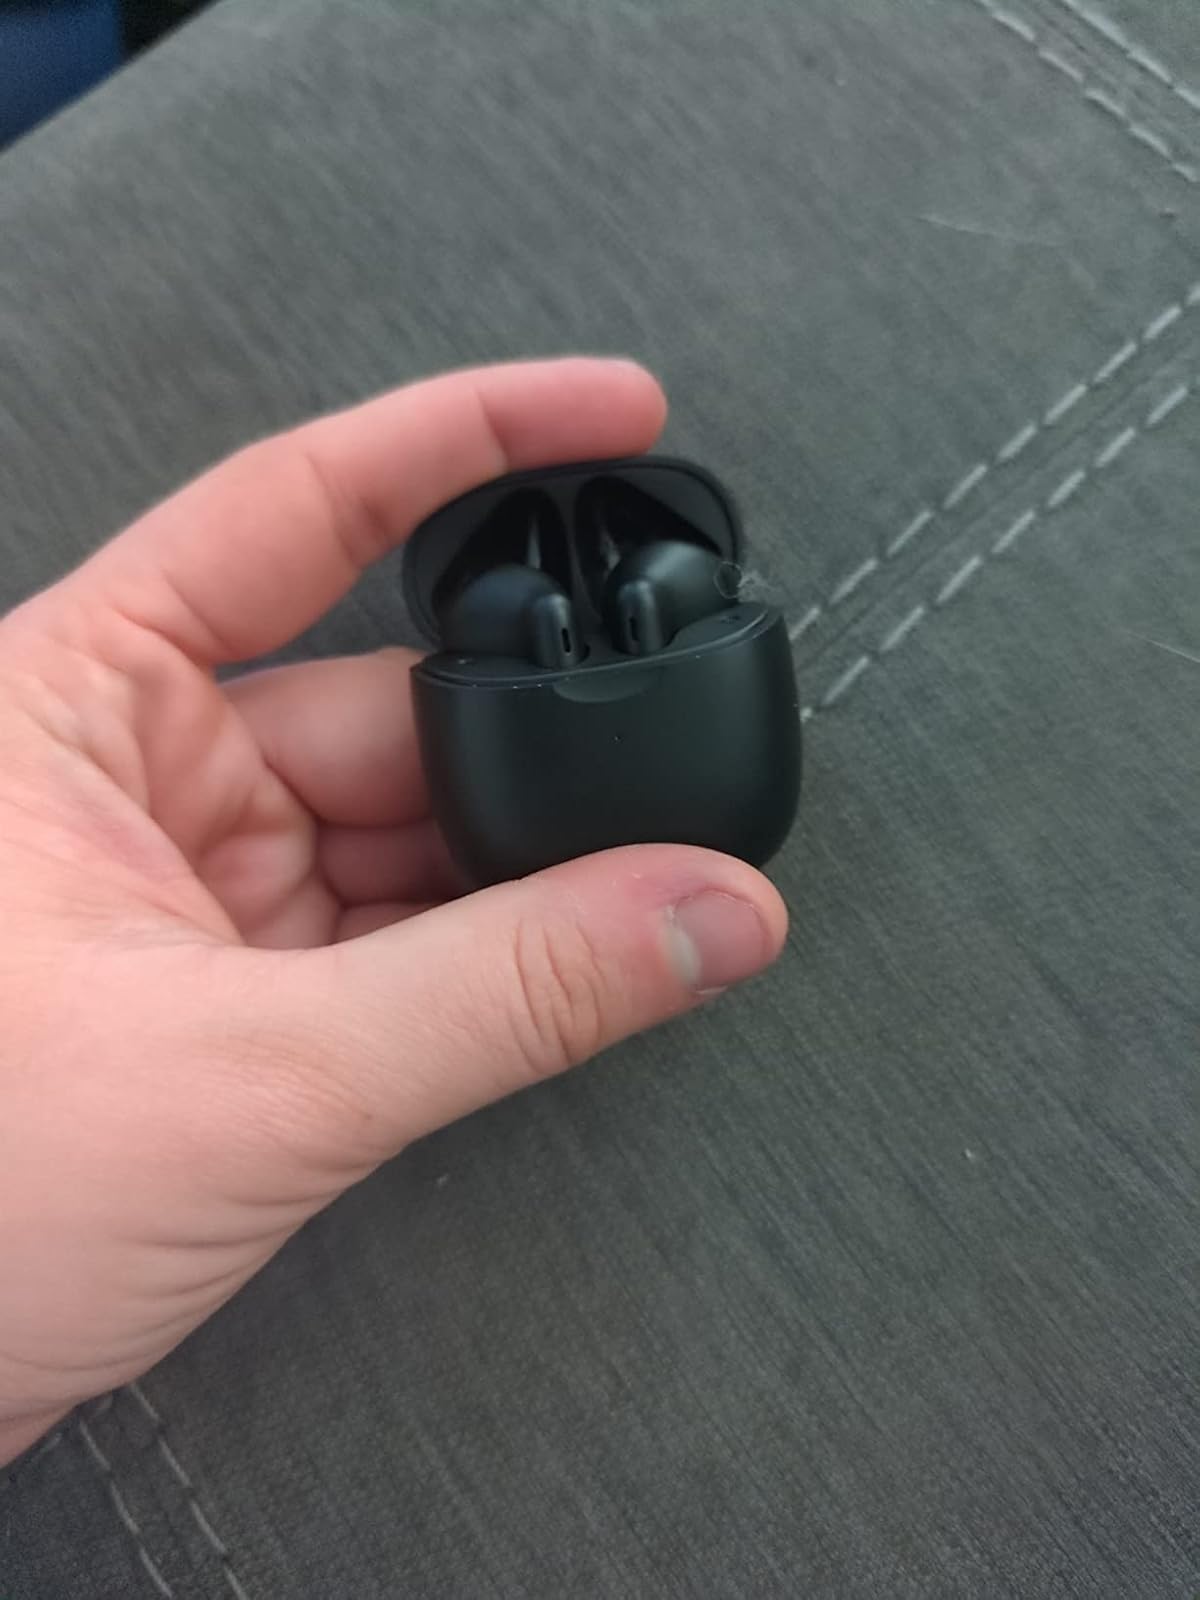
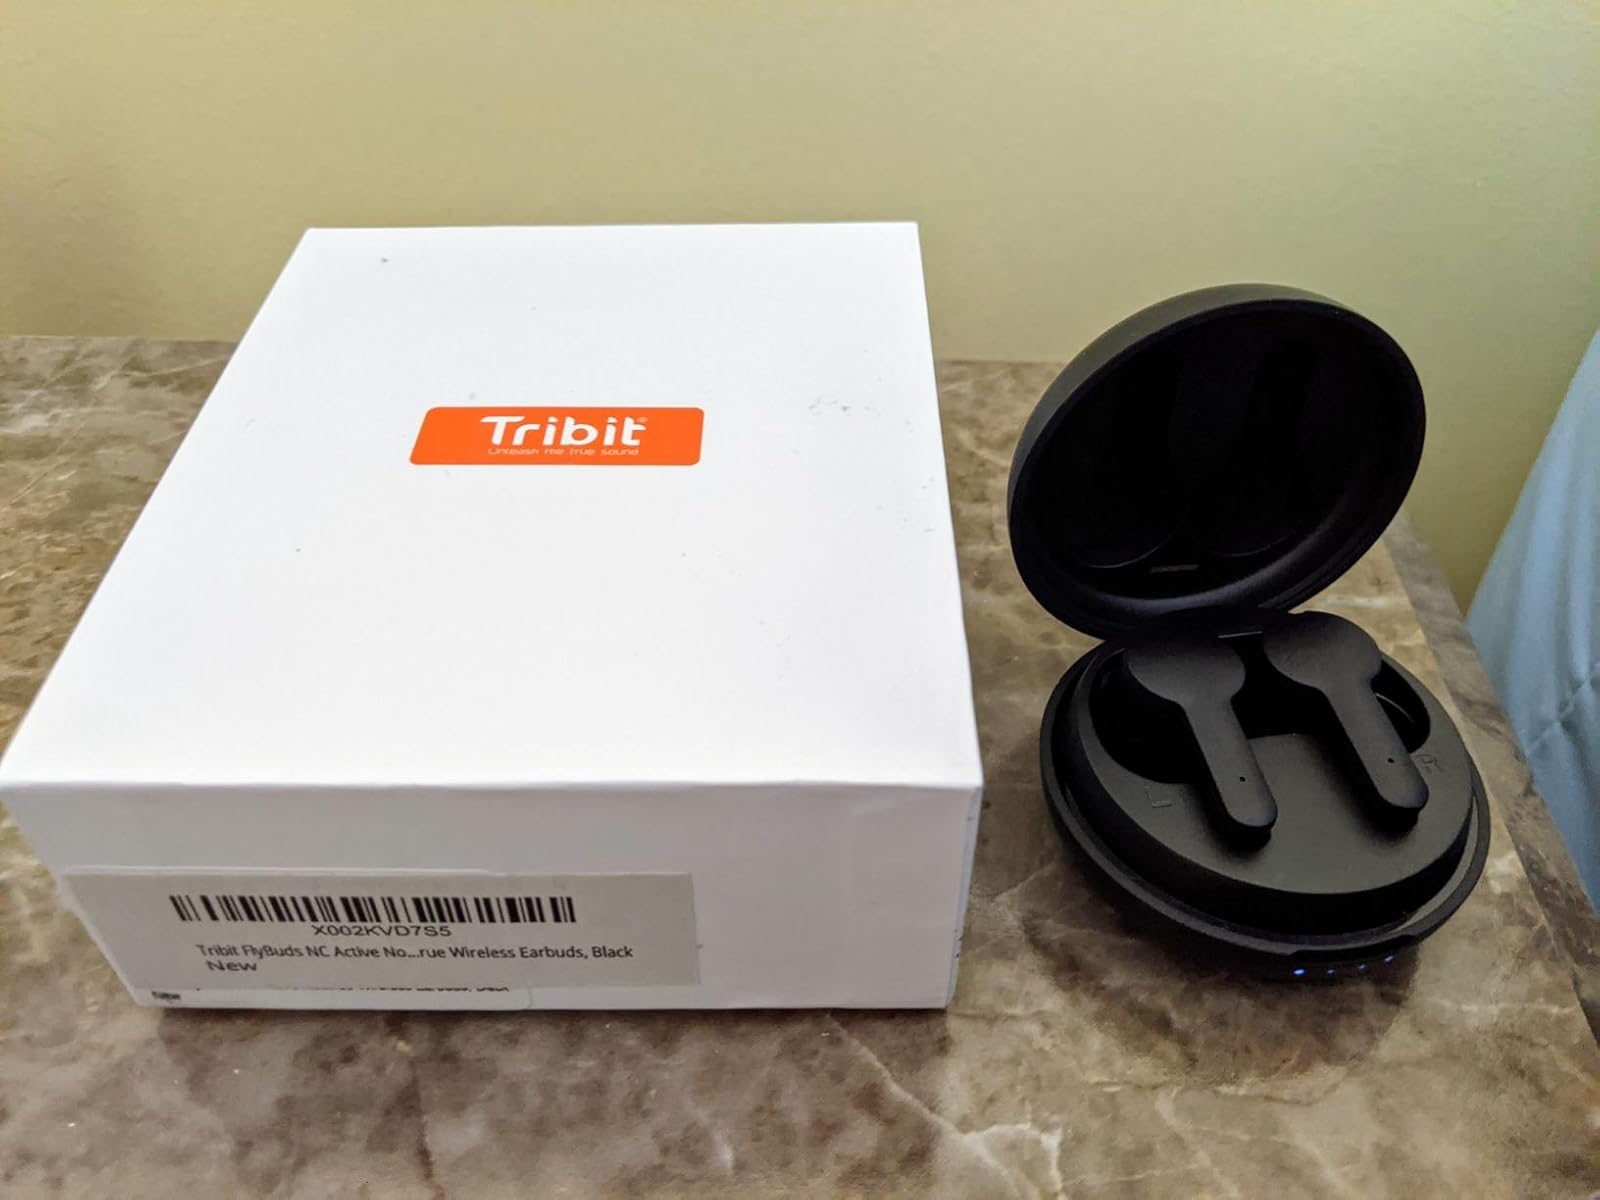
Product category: earbuds
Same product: no